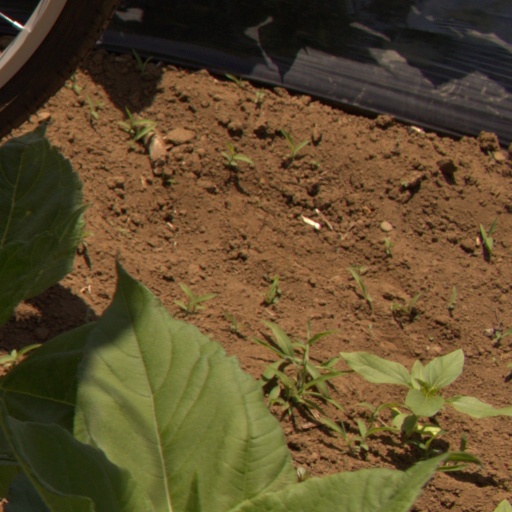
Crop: Jerusalem artichoke